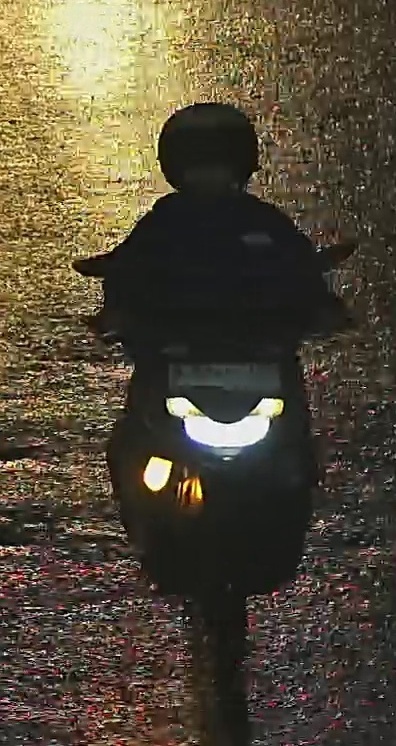
person-with-helmet: 1
person-without-helmet: 0